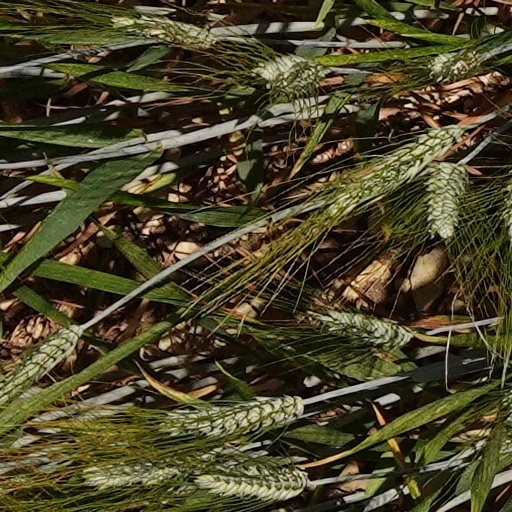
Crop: wheat